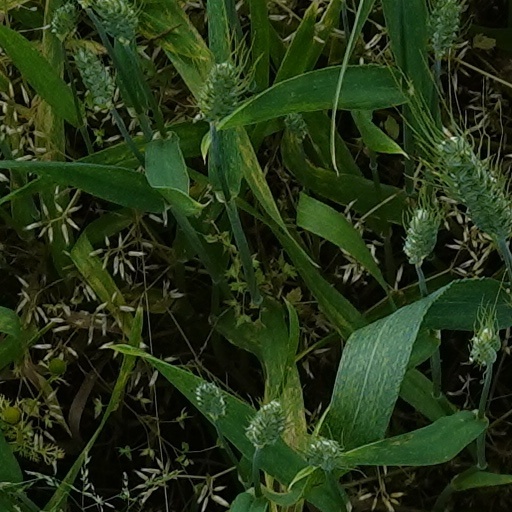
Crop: wheat